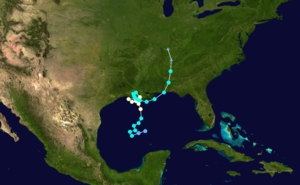
L’ouragan Juan est un cyclone tropical qui s'est formé près de la côte de la Louisiane en octobre 1985 et a donné des pluies torrentielles le long de la côte du golfe du Mexique. Il fut le système plus coûteux de la saison 1985 et parmi les plus coûteux de l'histoire américaine. Juan est l'un trois systèmes tropicaux à avoir affecté la Louisiane cette année-là après Danny et Elena. Malgré ses effets, cet ouragan de 1985 ne mena pas au retrait du nom « Juan » des listes futures sans qu'on en sache la raison. Le nom fut cependant retiré en 2003 après le passage dévastateur d'un nouvel ouragan Juan sur la Nouvelle-Écosse.